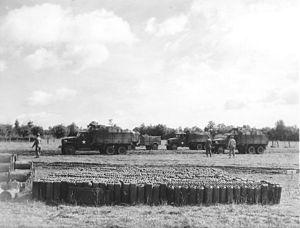
Le GMC CCKW est un véhicule militaire américain de transport à trois essieux moteurs qui a servi durant la Seconde Guerre mondiale et durant la guerre de Corée dans l'armée américaine et dans l'armée française durant la guerre d'Indochine puis la guerre d'Algérie.
Lors de la Seconde Guerre mondiale, le Red Ball Express est un important système de convoyage routier mis en œuvre par les forces alliées après la percée marquant la fin de la bataille de Normandie. Il reposait sur un itinéraire en boucle à sens unique entre Cherbourg et Chartres puis, avec l'avancée du front, étendu en deux branches vers le nord et l'est de la France. Ce système a fonctionné du 25 août 1944 au 16 novembre 1944 et la remise en service du port d'Anvers. Le terme Red Ball provient du vocabulaire ferroviaire américain et s'applique au transport express. Le nom de Red Ball Express est parfois utilisé dans un sens plus étendu en faisant référence à l'ensemble des transports routiers militaires alliés en Europe de l'Ouest.